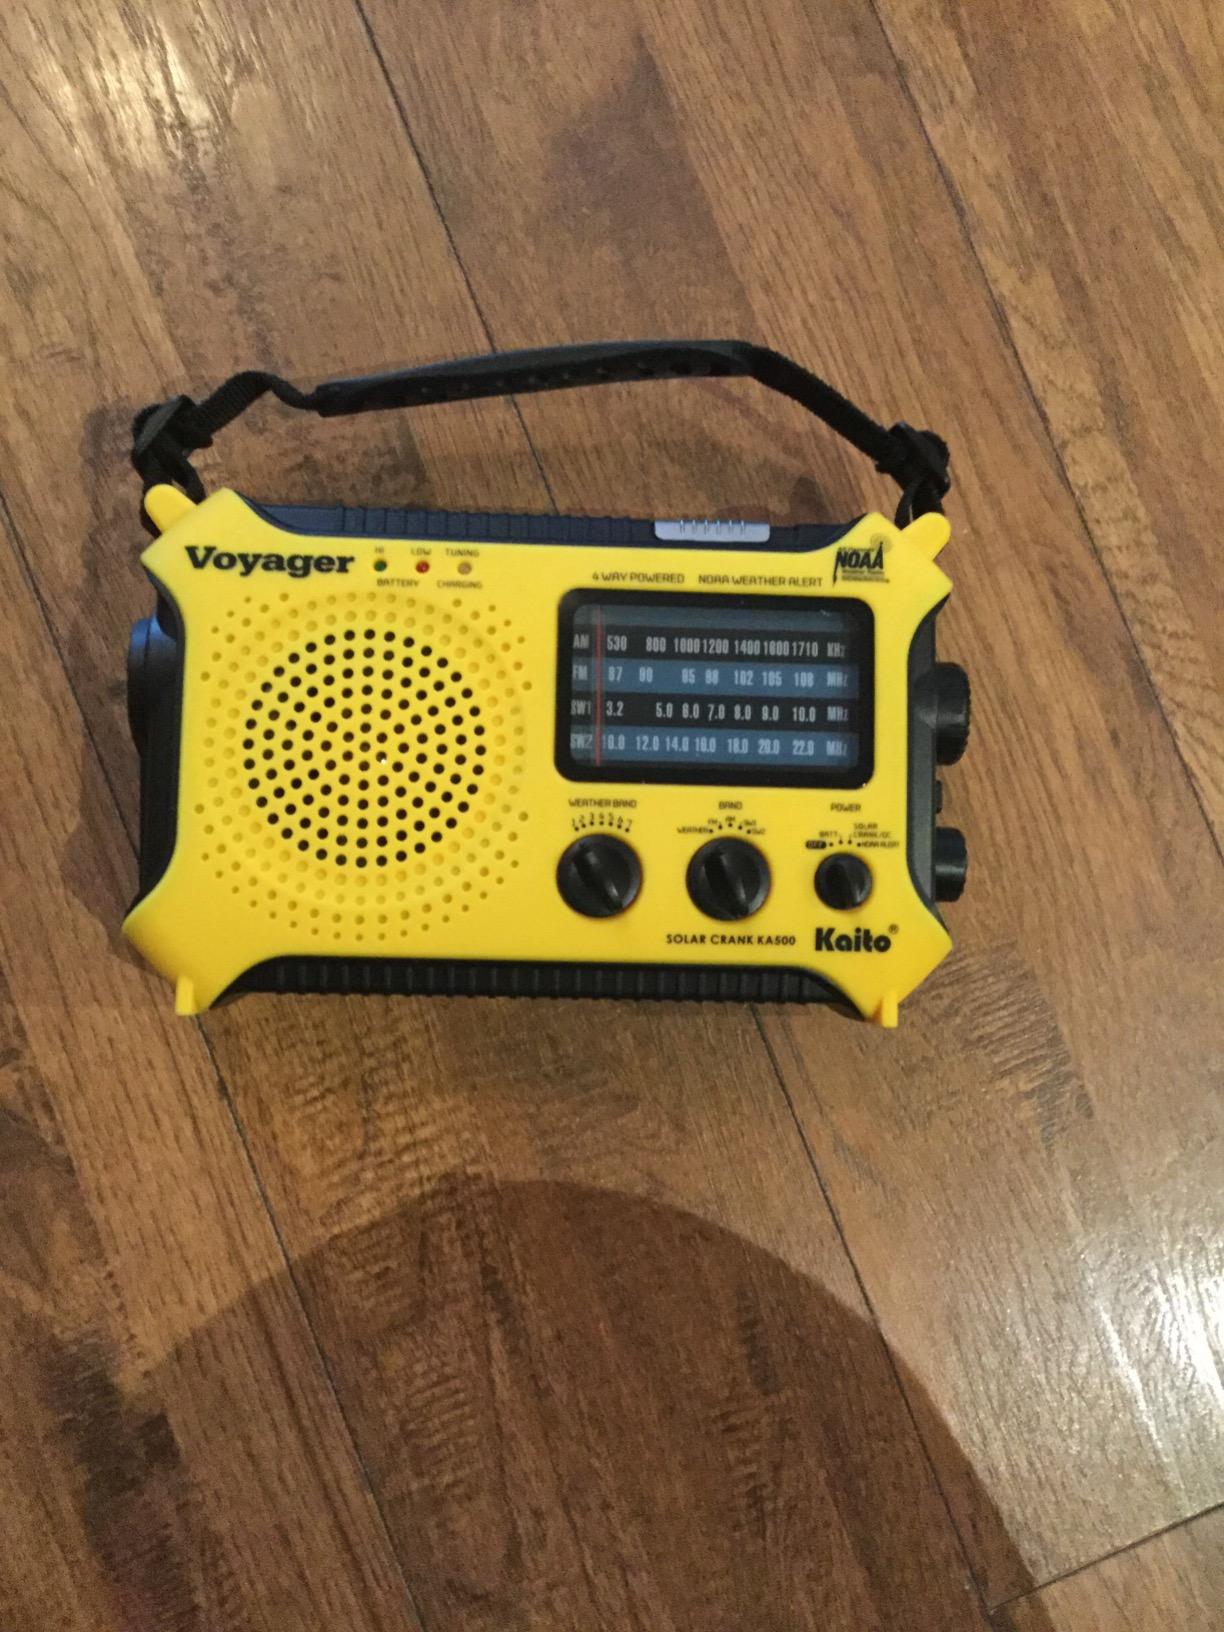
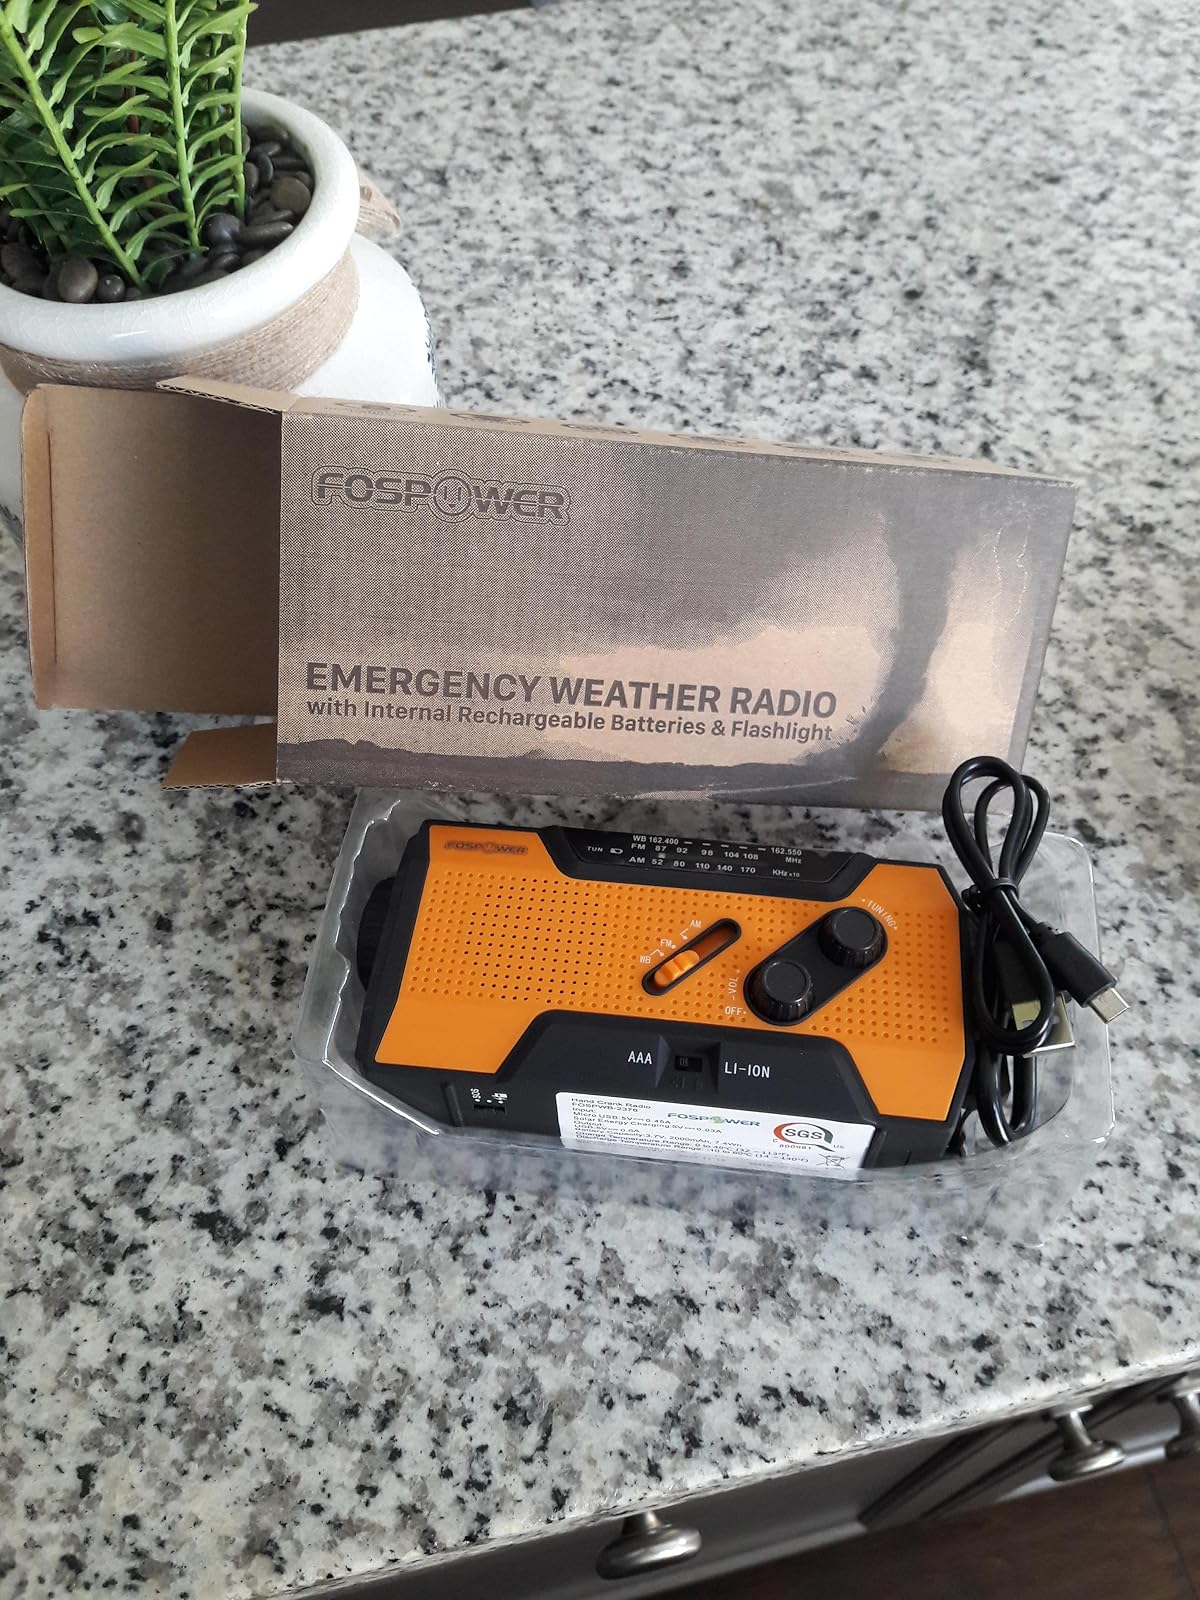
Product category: radio
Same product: no